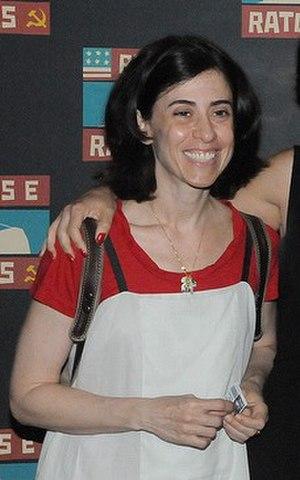
Fernanda Pinheiro Monteiro Torres est une actrice brésilienne de cinéma et de télévision.